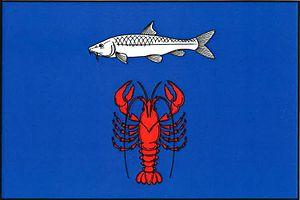
Kozojedy est une commune du district de Plzeň-Nord, dans la région de Plzeň, en République tchèque. Sa population s'élevait à 585 habitants en 2019.